Energy in Australia

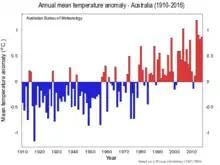
Graph of Australian temperature variability

Renewable energy has potential in Australia, and the Climate Change Authority is reviewing the 20-percent Renewable Energy Target (RET). The production of 50 megawatts of wind power (power for nearly 21,000 homes annually) creates about 50 construction jobs and five staff positions. In recent years, wind and solar power have been the fastest growing source of energy in Australia. Geothermal energy is also growing, but at the present time, it only accounts for a small portion of energy in Australia.